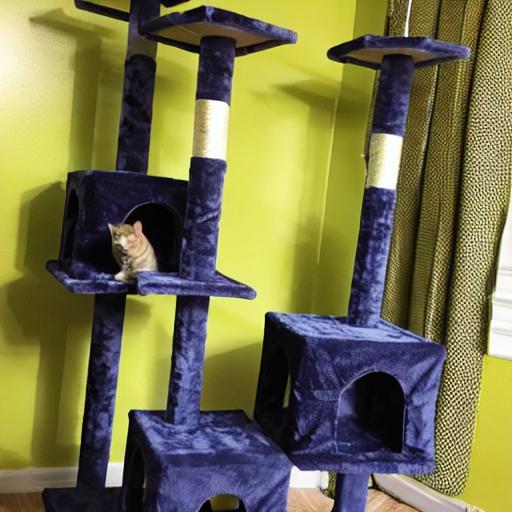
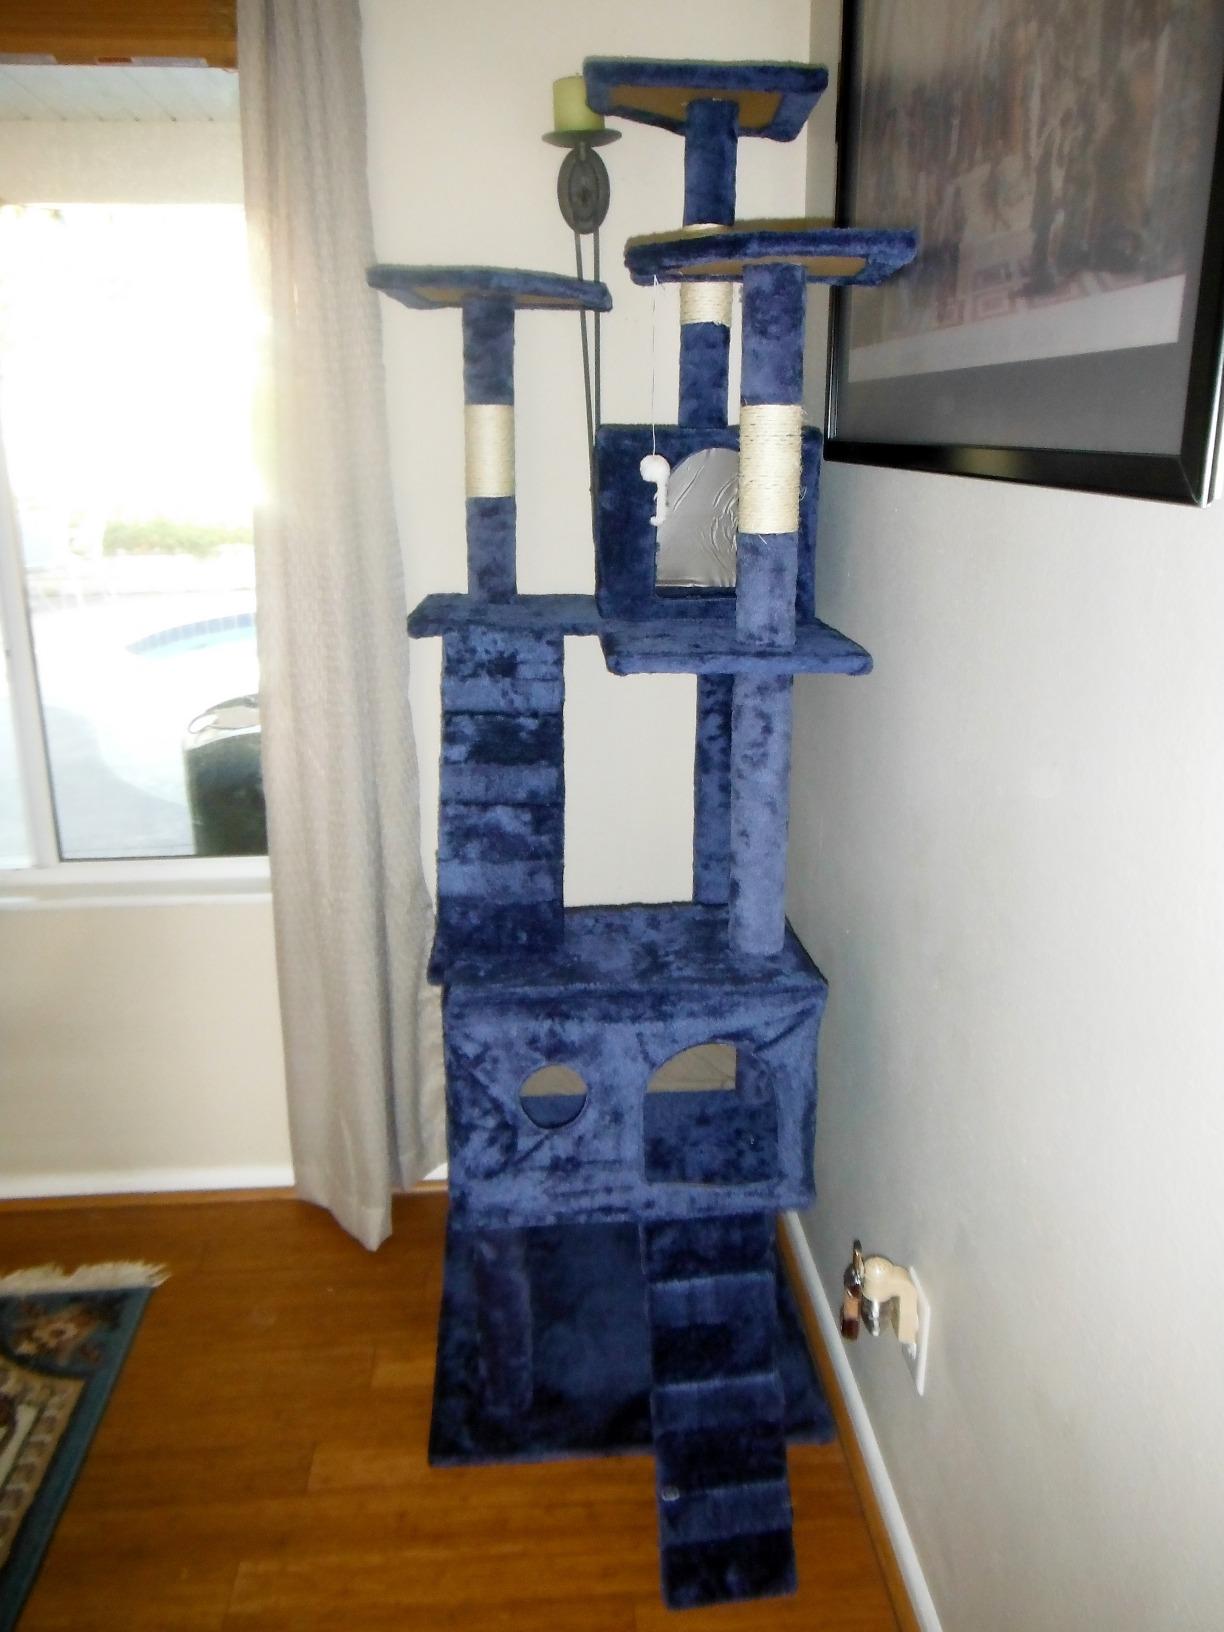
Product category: items_cat tree
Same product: no